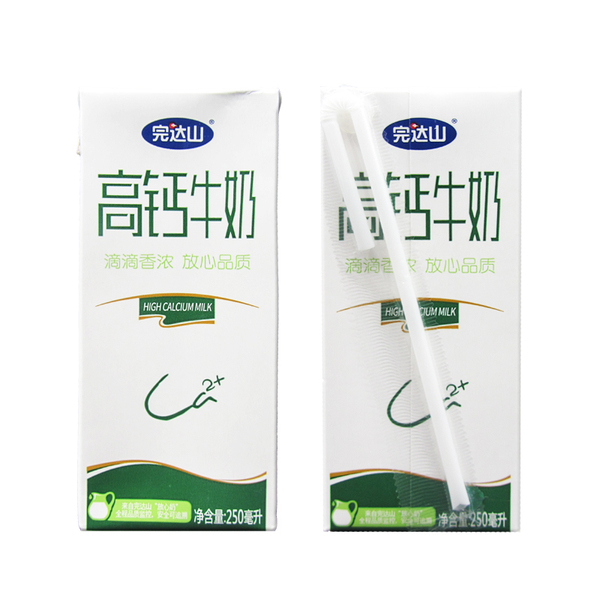
Label: paper